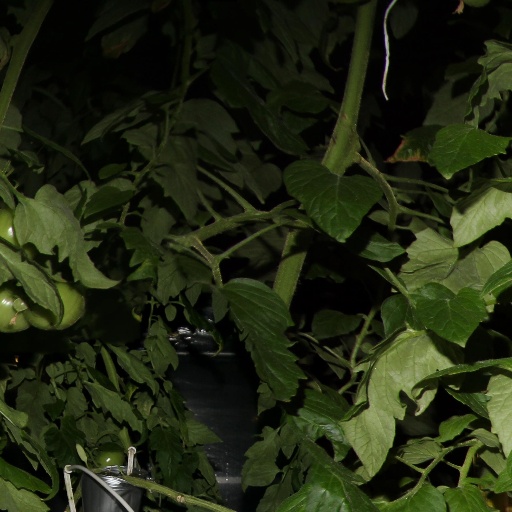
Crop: tomato